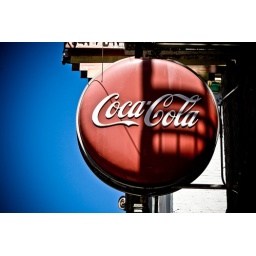
Big red sign in Chinatown, San Francisco.